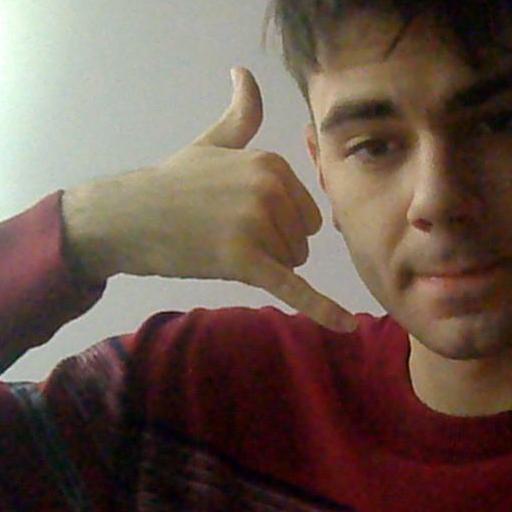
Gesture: call